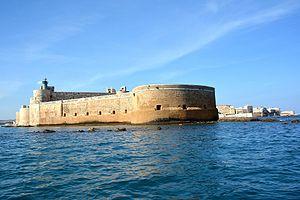
Le phare du Château Maniace est un feu situé sur le Château Maniace qui se trouve sur le territoire de la commune de Syracuse sur la mer Ionienne, dans la province de Syracuse, en Italie.